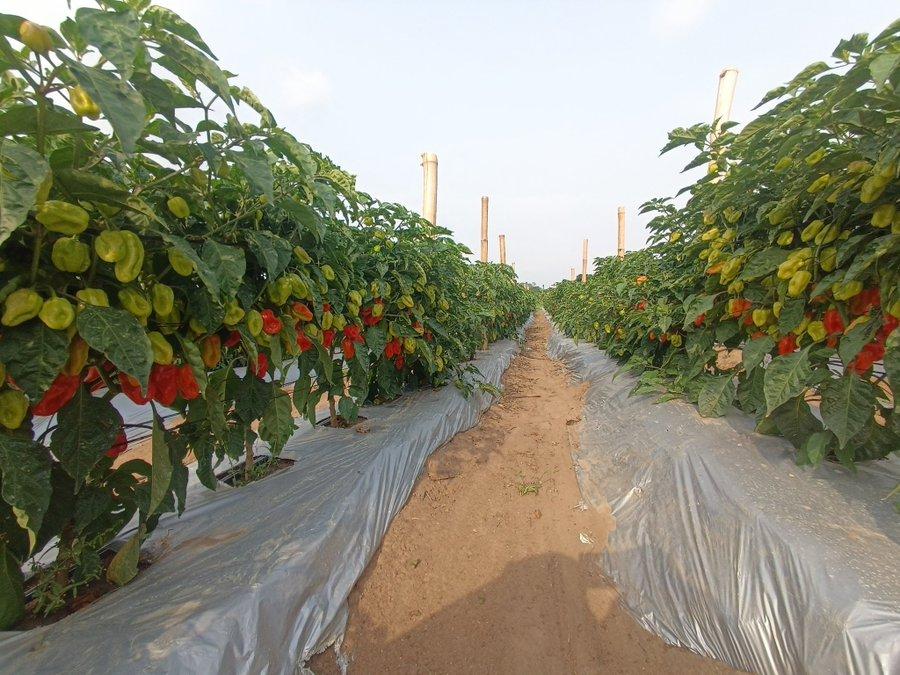
Shamba kubwa ambalo limepandwa zao la pilipili kwa ajili ya biashara zikiwa zimestawi kwenye miche ya rangi ya kijani, katikati kukiwa na njia au barabara kubwa mazao hayo yapo tayari kwa ajili ya uvunaji na kupelekwa masokoni ilikuuzwa.